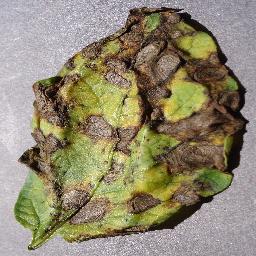
Etiqueta: Tizon_Temprano